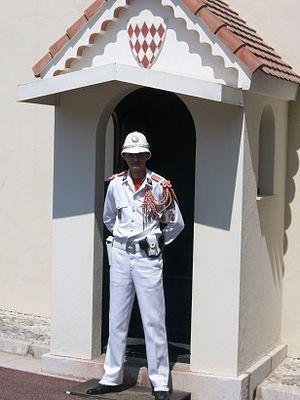
Garde devant l'entrée du palais du Prince à Monaco
Après la cité du Vatican, la principauté de Monaco est le deuxième plus petit État du monde. La principauté dispose d'une capacité militaire très limitée et dépendrait entièrement de son voisin, la France, pour assurer sa défense, face à l'agression d’un autre État.
La Compagnie des Carabiniers du Prince compte 119 officiers et hommes aux ordres du commandant Gilles Convertini, constitue l'unité militaire de la force publique monégasque placée sous le commandement du colonel Tony Varo, commandant supérieur de la force publique.